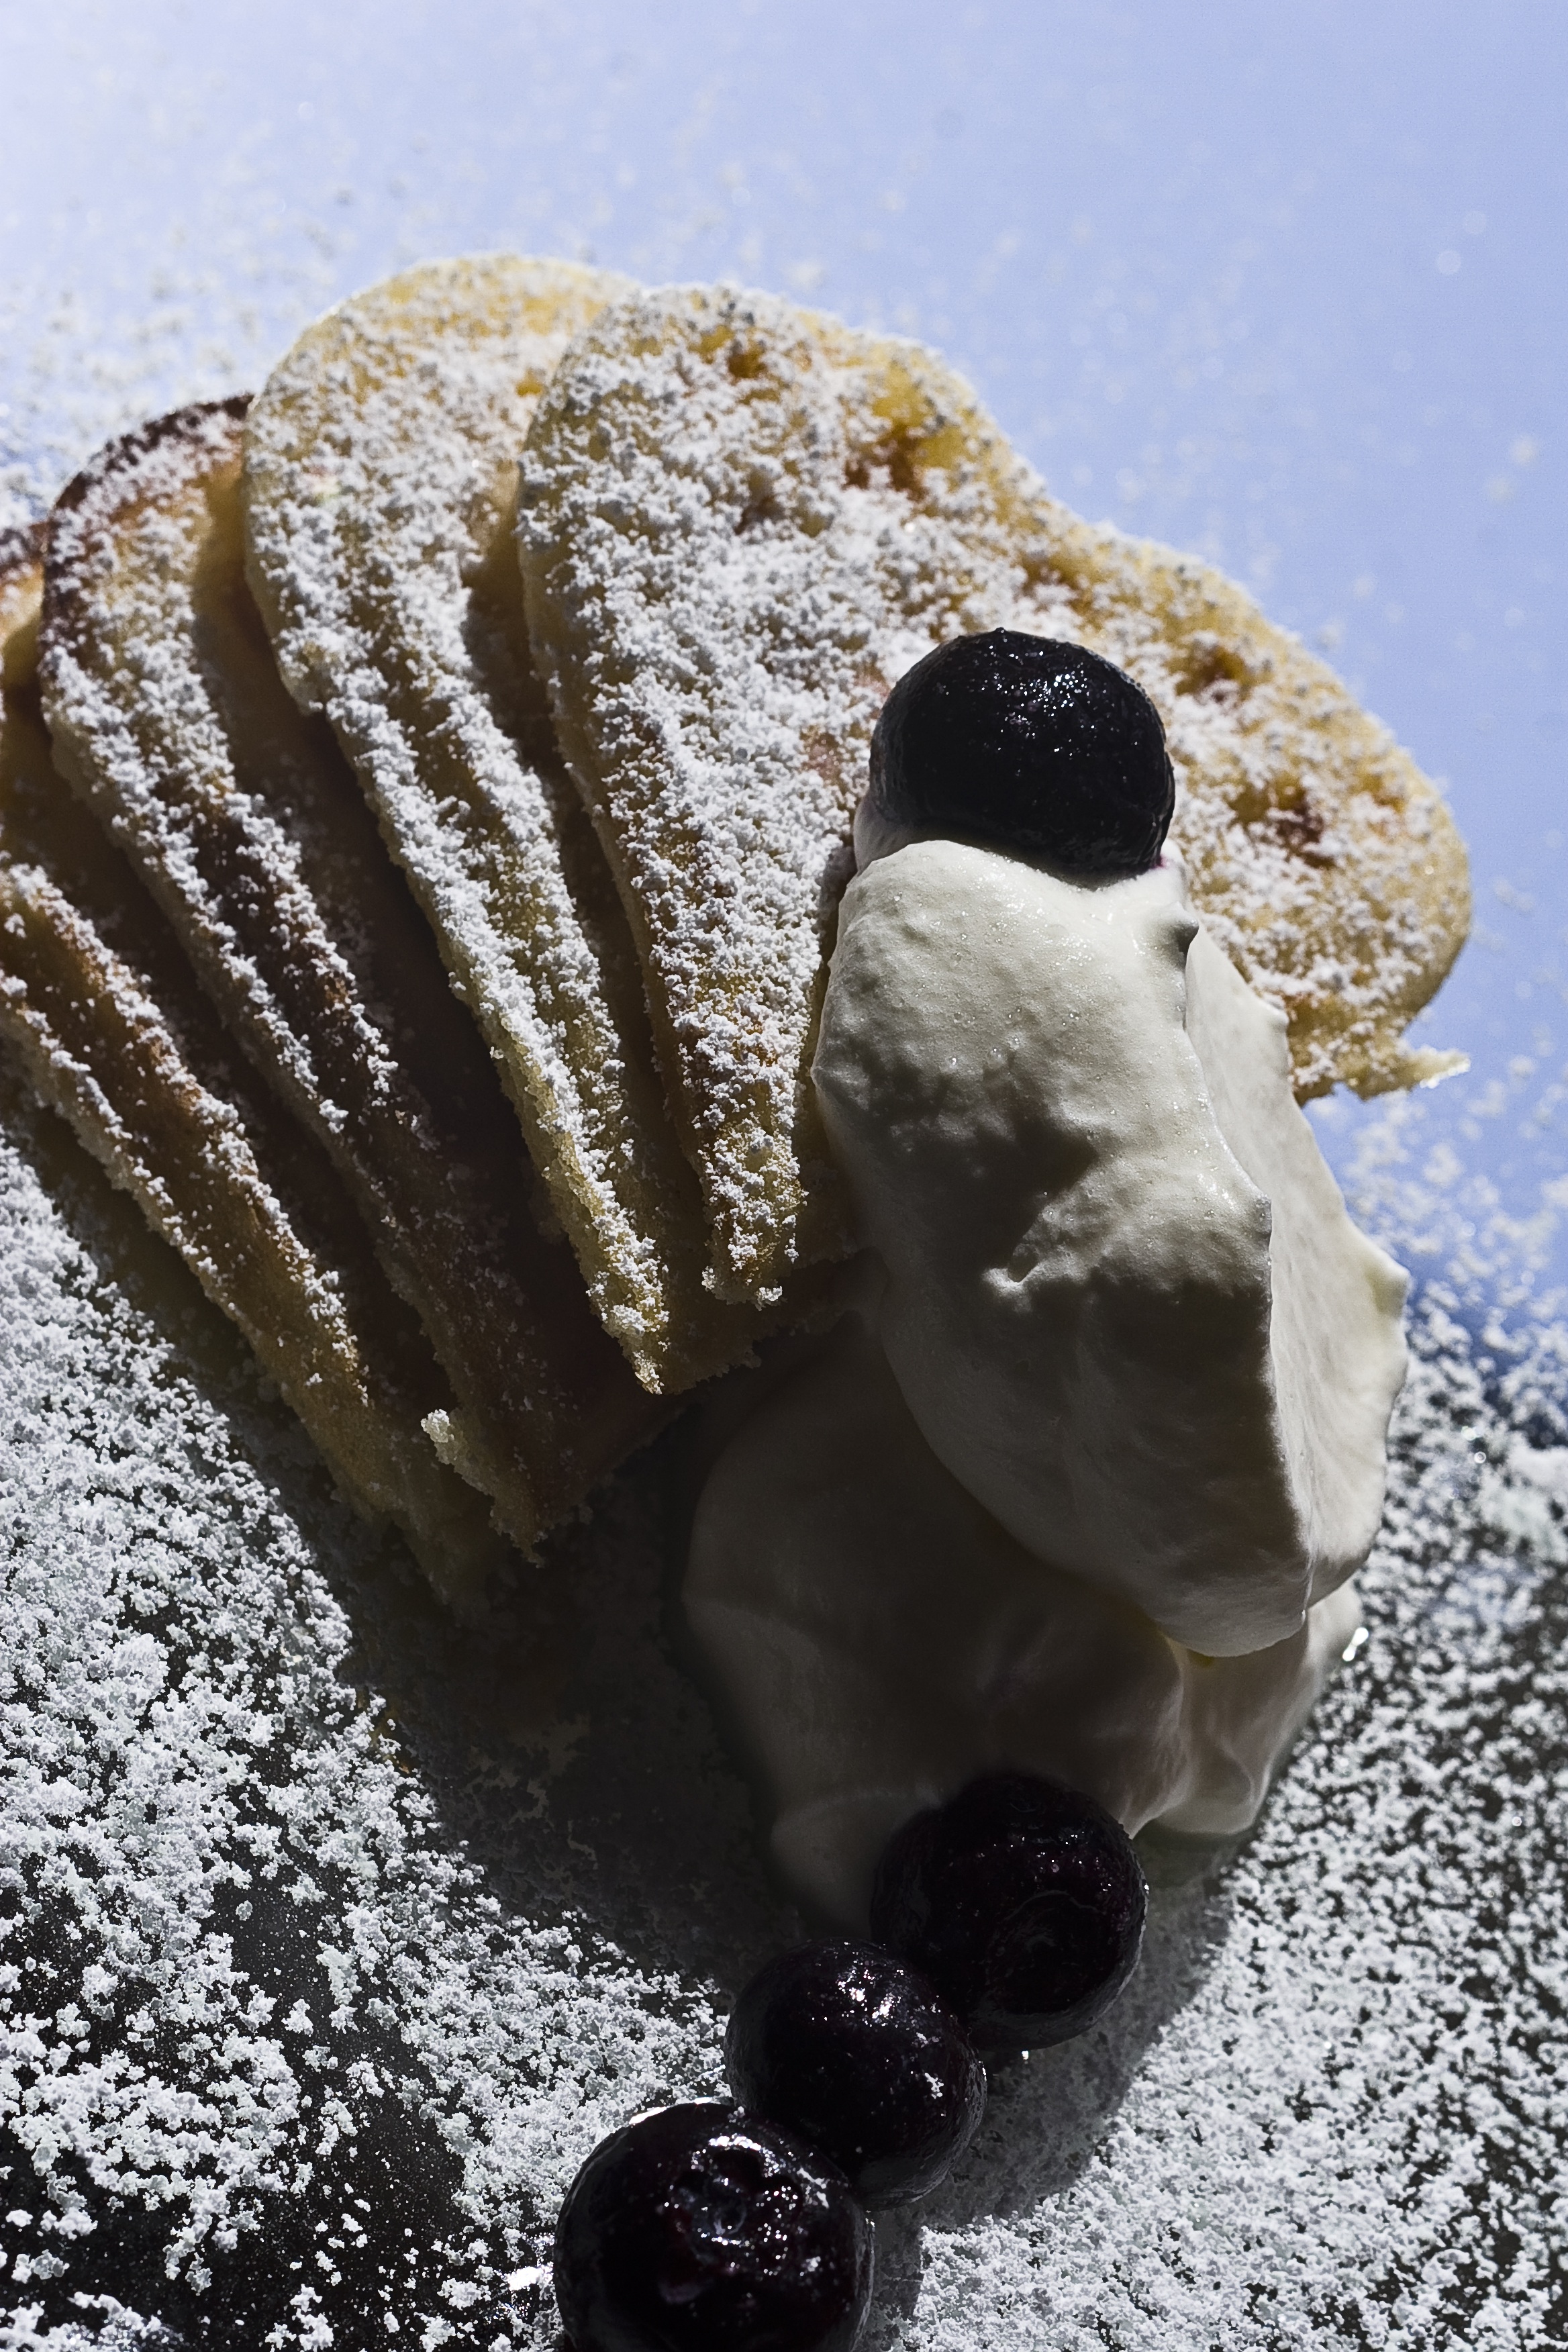
sand, snow, winter, white, fruit, sweet, food, dessert, waffle, cream, blueberries, pastry shop